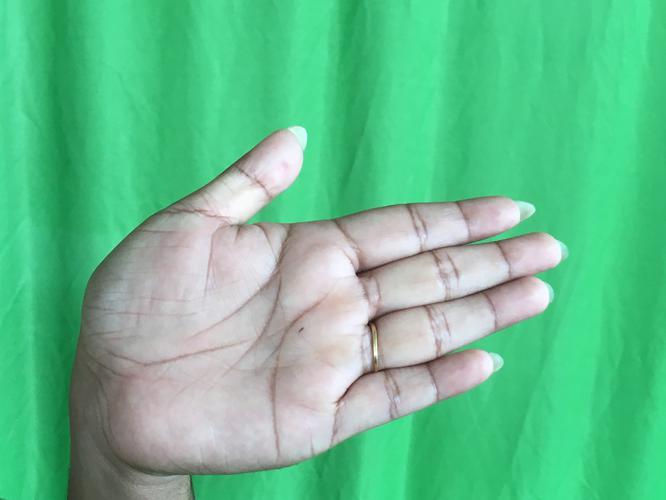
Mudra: Ardhachandran
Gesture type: single_hand